Mihrdat IV

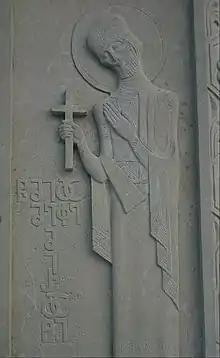
Relief of Mihrdat IV

Mihrdat IV (Latinized as "Mithridates"), of the Chosroid Dynasty, was the king ("mepe") of Iberia (Kartli, eastern Georgia) from c. 409 to 411.